Adams-Normandie, Los Angeles

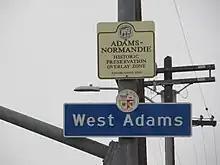
Adams-Normandie HPOZ Sign in West Adams, Los Angeles

Located in the West Adams district of Los Angeles, the Adams-Normandie HPOZ is bounded by the Santa Monica Freeway on the north, Normandie Avenue on the west, Vermont Avenue on the east and 29th Street on the south.